First Battle of Marengo

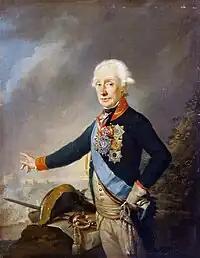
Alexander Suvorov

Historian Christopher Duffy stated that Allied casualties were between 480 and 710, while French losses were between 500 and 1,500. A second source asserted that the Allies lost 43 dead, 404 wounded, and 273 missing for a total of 720. The French lost 569 dead and wounded. Digby Smith gave Austrian losses as 97 killed and 250 wounded, and Russian losses as 27 killed and 80 wounded. These figures give a total Allied loss of 124 killed and 330 wounded, or 454 casualties, while French losses are estimated at 500 casualties. On the French side 8,000 troops were engaged, while there were 9,000 Austrians and 7,500 Russians involved in the action. Smith wrote that a French battalion was cut off near the river and that many soldiers drowned. Other sources do not mention this incident. Gaston Bodart stated the same number of French, and 11,000 Coalition. He gave 150 Coalition losses and 500 French.